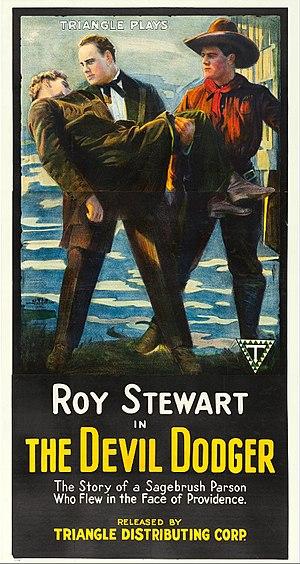
The Devil Dodger est un film américain réalisé par Clifford Smith, sorti en 1917.